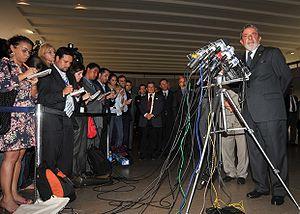
Le séisme de 2010 en Haïti est un tremblement de terre d’une magnitude de 7,0 à 7,3 survenu le 12 janvier 2010 à 16 heures 53 minutes et 10 secondes, heure locale. Son épicentre est situé approximativement à 25,3 km de Port-au-Prince, la capitale du pays. Le foyer du séisme a été localisé à 10 km de profondeur. Une douzaine de secousses secondaires de magnitude s’étalant entre 5,02 et 5,95 ont été enregistrées dans les heures qui ont suivi. L'intensité de ce séisme a été d'environ X à l'épicentre.